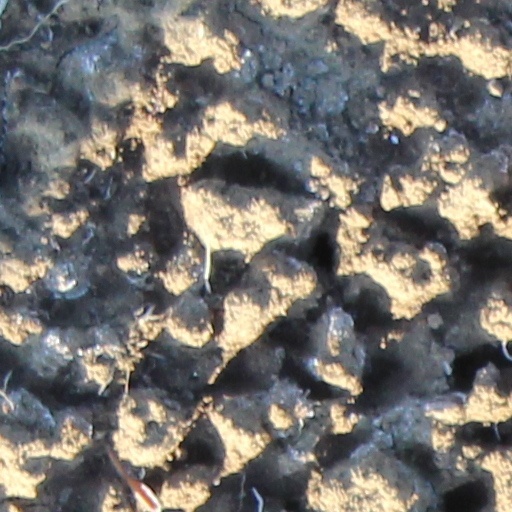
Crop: wheat